COVID-19 vaccination in the Philippines

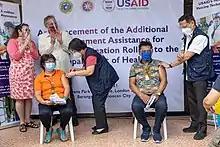
Vaccination site in Caloocan

The national government planned to roll out its vaccination program around February expecting the delivery of Pfizer's vaccines sourced from the COVAX facility and the first batch of Sinovac's vaccines, consisting of 50,000 doses. The delivery of Pfizer's vaccines was delayed due to documentary issues.